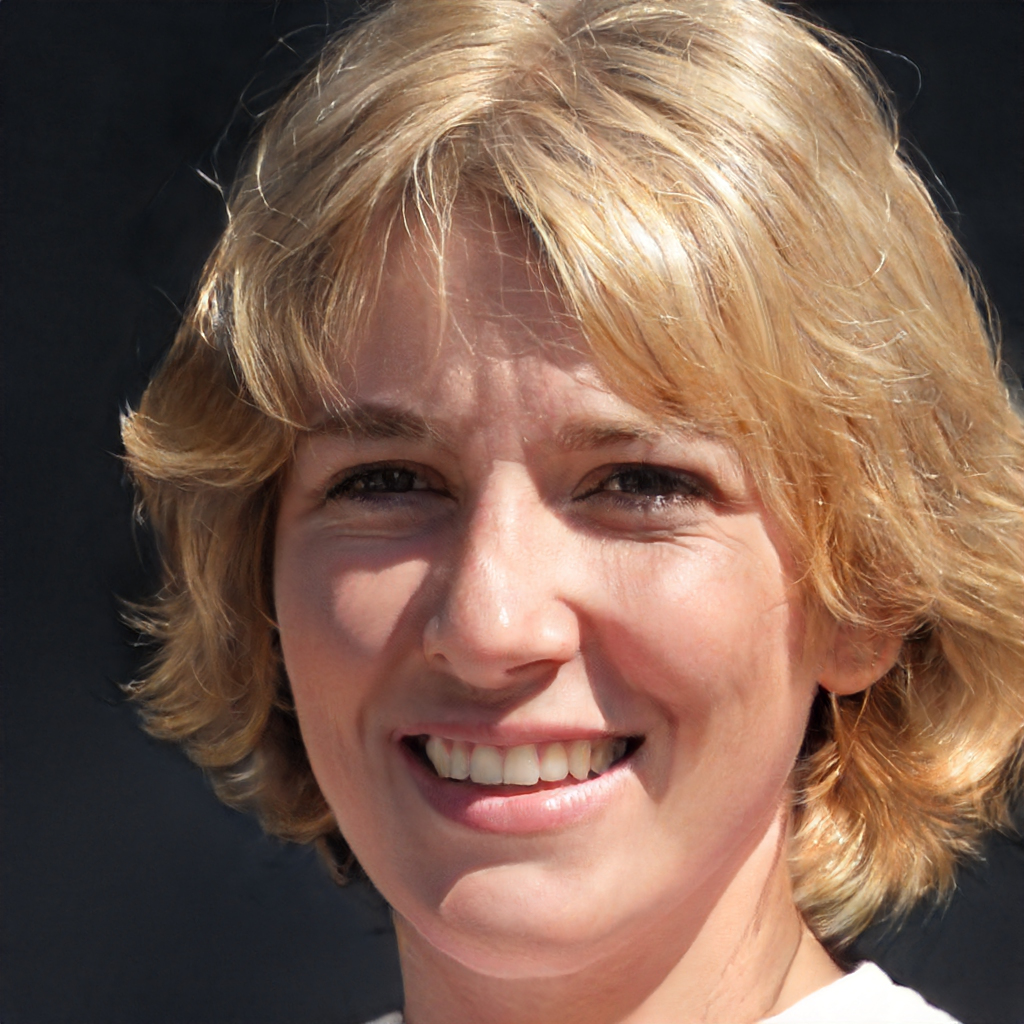
Gender: Female